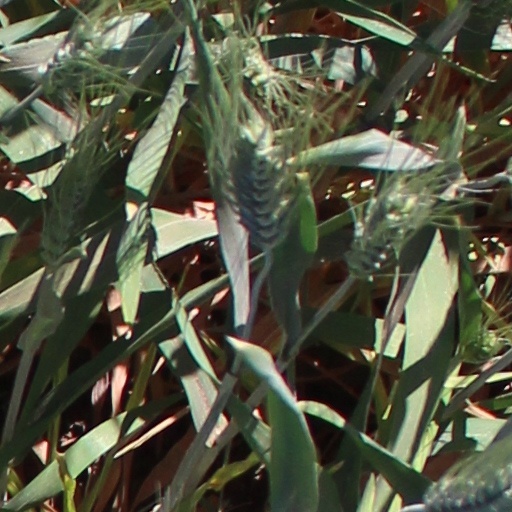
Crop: wheat